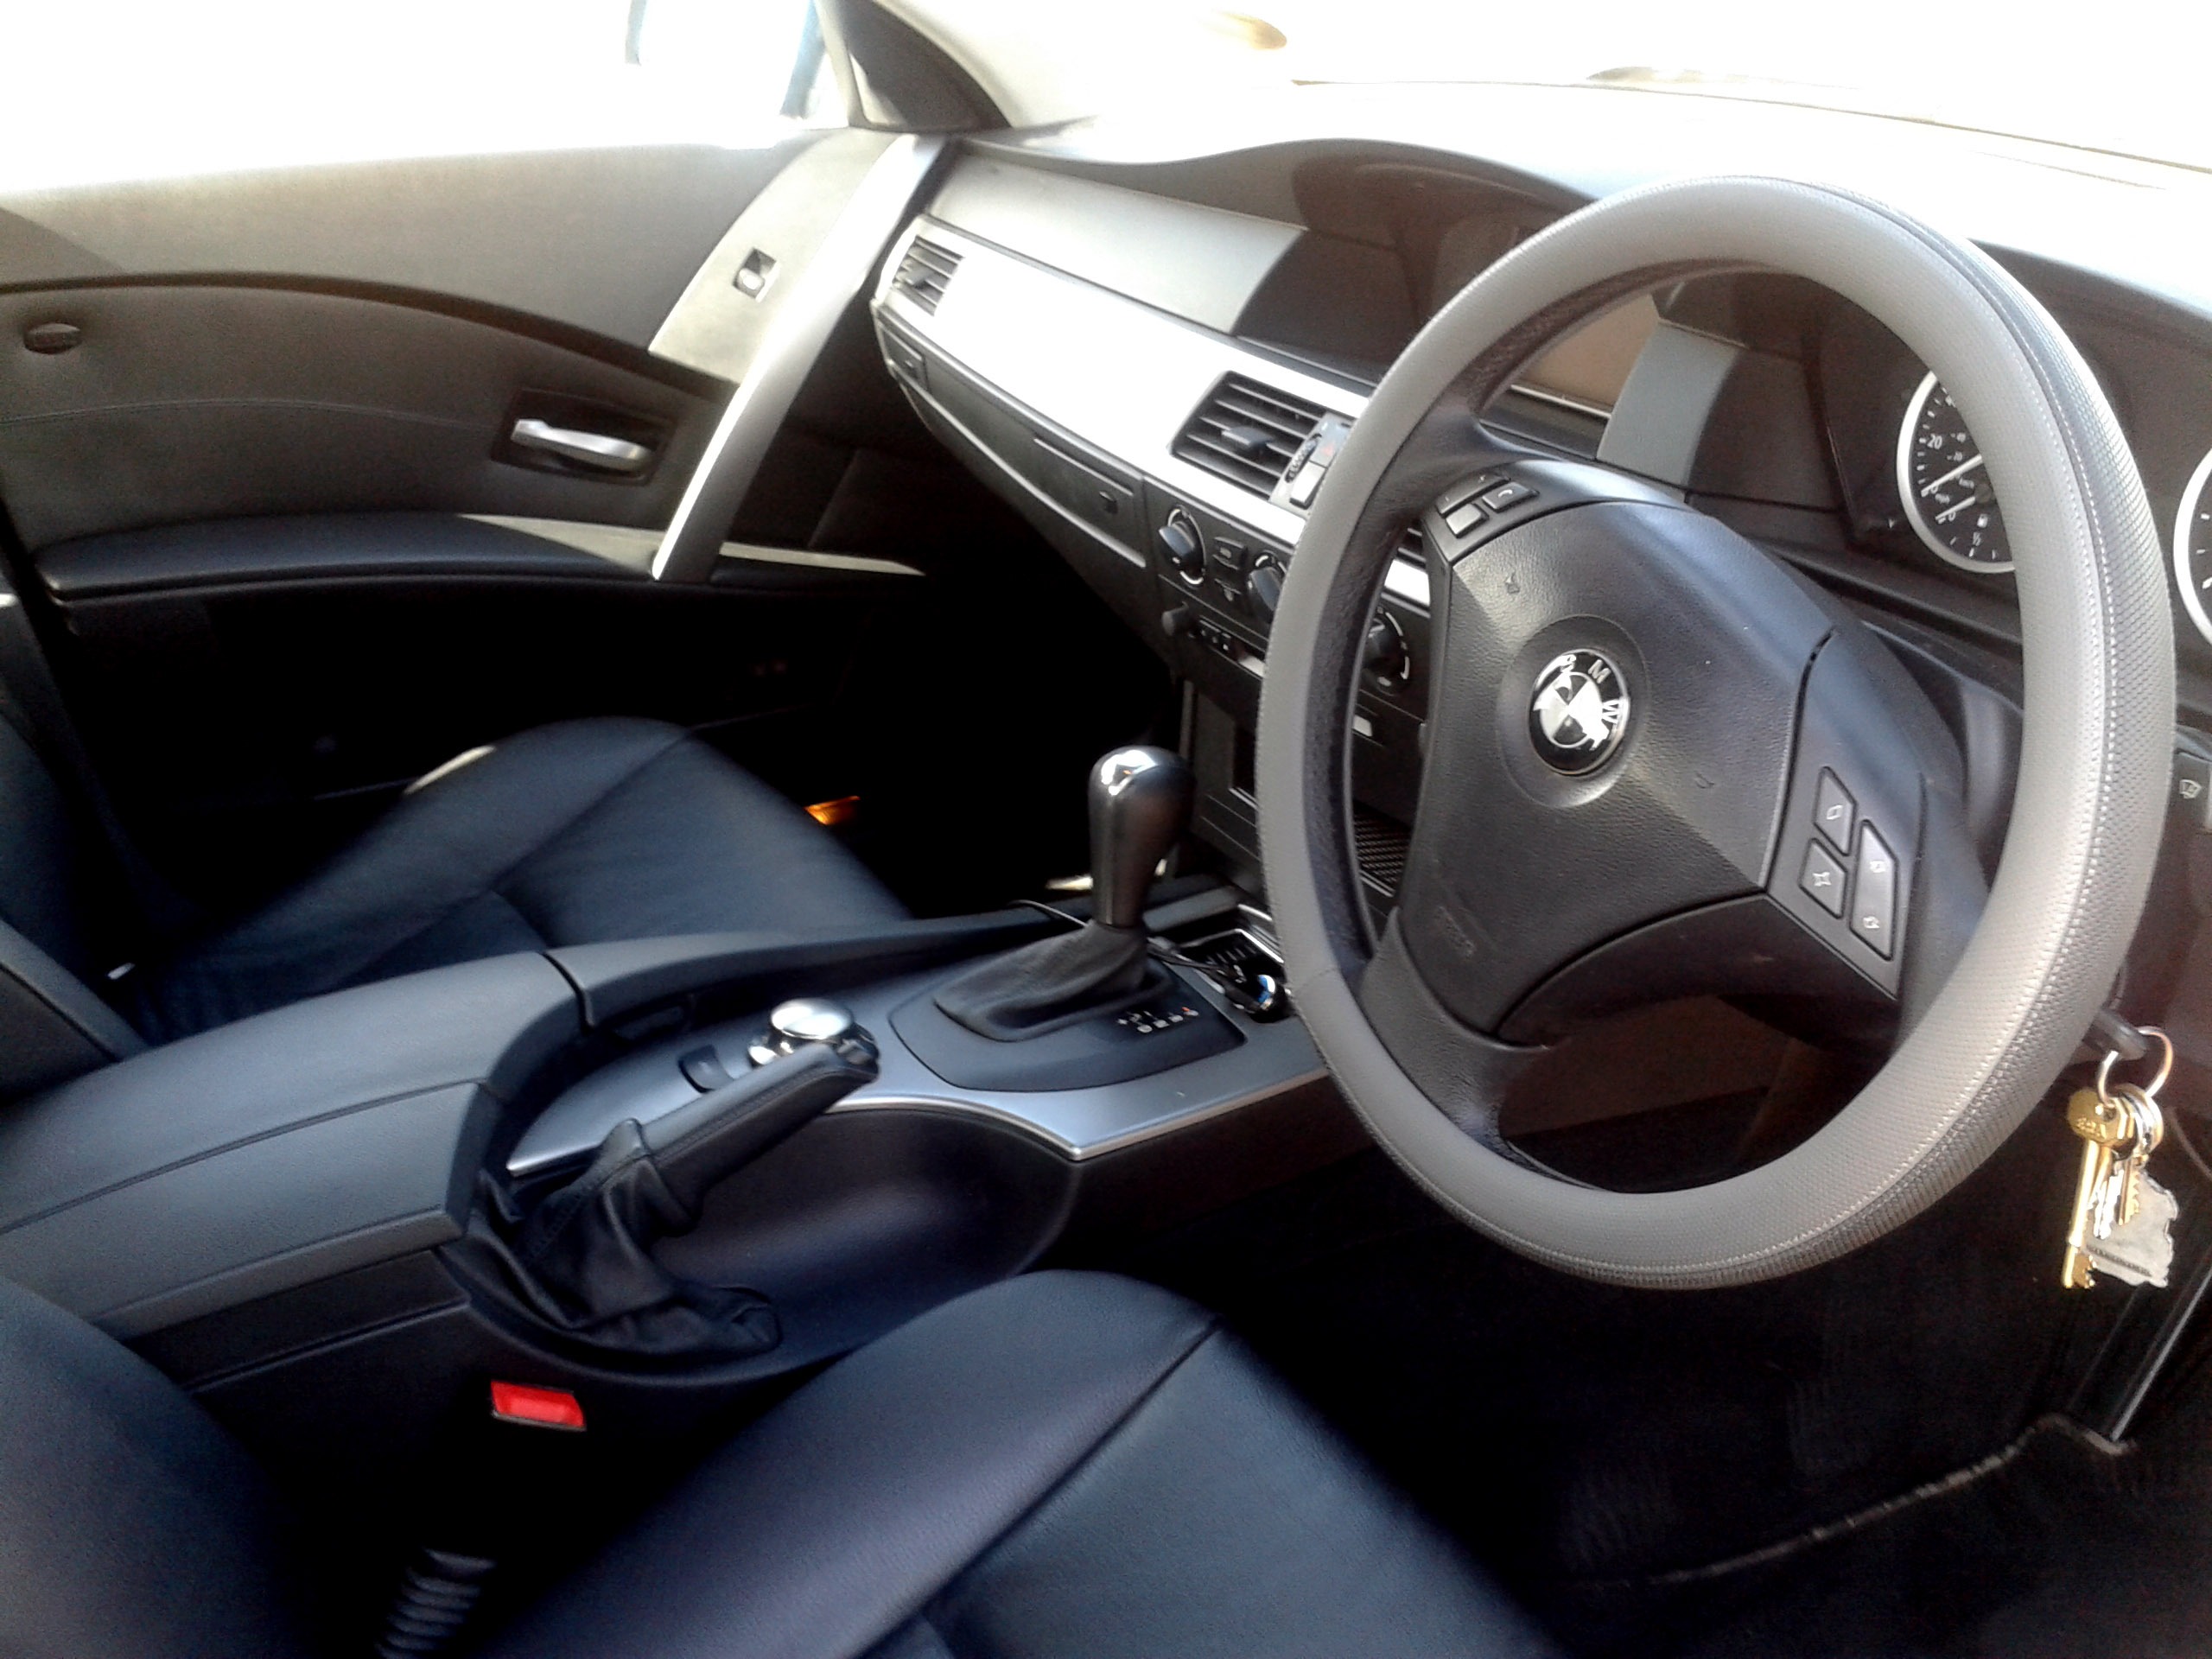
deck, board, technology, road, car, wheel, automobile, interior, travel, transport, model, vehicle, show, drive, instrument, auto, machine, steering wheel, dashboard, speedometer, modern, automotive, cockpit, sports car, button, bumper, power, chrome, luxury, design, hybrid, performance, engine, steering, motor, sedan, style, elegant, comfort, bmw, classic, expensive, exhibition, shiny, elegance, horsepower, luxurious, sport utility vehicle, land vehicle, automobile make, automotive exterior, luxury vehicle, family car, executive car, sports sedan, mid size car, personal luxury car, bmw 5 series, bmw x3